Goran Hadžić

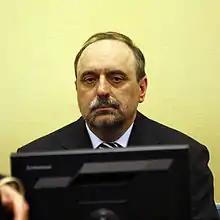
Hadžić at his initial appearance before the ICTY

Goran Hadžić (7 September 1958 – 12 July 2016) was a Croatian Serb politician and President of the self-proclaimed Republic of Serbian Krajina, during the Croatian War of Independence. He was accused of crimes against humanity and of violation of the laws and customs of war by the International Criminal Tribunal for the former Yugoslavia.